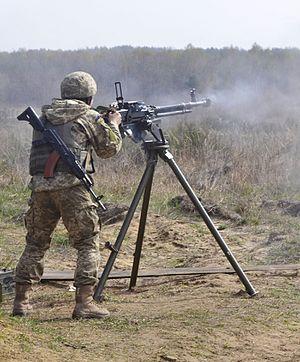
Une mitrailleuse lourde ou HMG est une classe de mitrailleuse de dimension et masse plus importante que les mitrailleuses légères ou les fusils mitrailleuses. L'usage de munitions de calibre supérieur augmente également le pouvoir destructeur de ces armes. Du fait de leur poids et encombrement important, elles sont destinées à mettre monter sur des trépieds ou des véhicules.